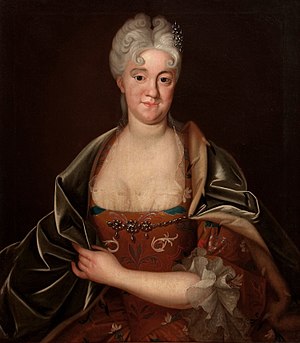
Adolf Frederik 3. af Mecklenburg-Strelitz / Ægteskab og børn
Dorothea af Slesvig-Holsten-Sønderborg-Plön, hertuginde af Mecklenburg-Strelitz
Adolf Frederik III var regerende hertug af Mecklenburg-Strelitz fra 1708 til 1752.